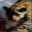
Label: leopard